Brooklyn Nets

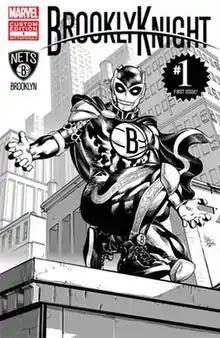
Cover to "BrooklyKnight #1", distributed at the Brooklyn Nets home opener. Art by Mike Deodato.

The mascot of the New Jersey Nets was Sly the Silver Fox, who debuted on October 31, 1997, as part of the rebranding of the Nets for the 1997–98 season. Prior to that, the Nets' mascot was an anthropomorphic dragon named Duncan the Dragon.